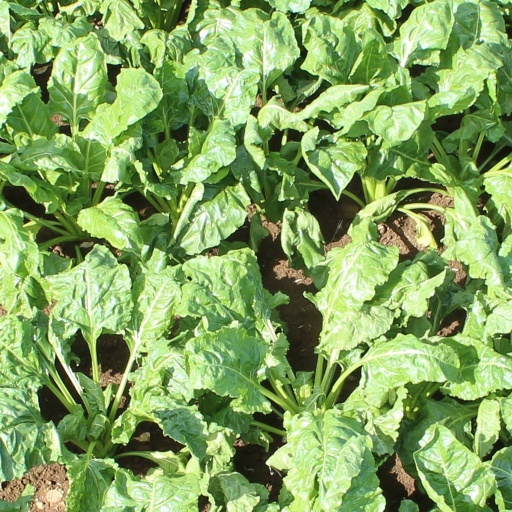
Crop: sugar beet